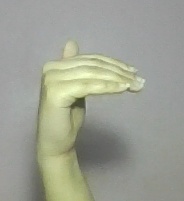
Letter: khaa